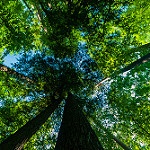
Label: forest